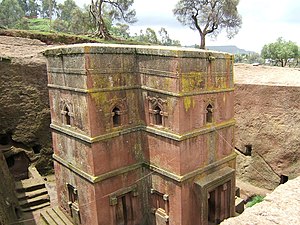
Klippekirkerne i Lalibela
Bet Giorgis set fra siden
Klippekirkerne i Lalibela i Etiopien ligger 640 km nord for Addis Abeba i højlandet, 2600 m over havet. Stedet er mål for pilgrimme fra det meste af landet. I alt 11 kirker er udskåret i klippevægge eller grundfjeld uden anvendelse af byggeblokke. Selv vinduer, søjler, etager, trapper, tagrender mv. er udskåret i en og samme sten i henhold til planer udarbejdet af etiopiske arkitekter.